Military dummy

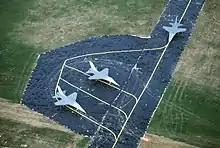

A naval example was the British battleship HMS "Centurion". Obsolete and disarmed by World War II, she spent two years in the Mediterranean fitted with wooden guns, to make British naval forces in the area seem stronger than they were. Likewise, "Fleet tender" was the codename for a number of British merchant ships that fitted with dummy structures to resemble warships.